Yitro

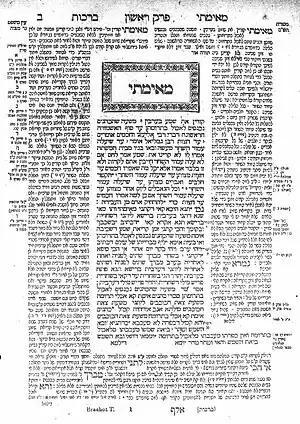
Talmud

Harold Fisch argued that the revelation at Mount Sinai beginning at Exodus 19 is echoed in Prince Hamlet's meeting with his dead father's ghost in of William Shakespeare's play "Hamlet". Fisch noted that in both cases, a father appears to issue a command, only one is called to hear the command, others stay at a distance in terror, the commandment is recorded, and the parties enter into a covenant.